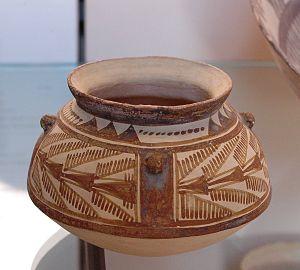
Vase caréné aux échassiers et aux oiseaux aux ailes éployées. Terre cuite, Suse I (4200-3800 av. J.-C.), découvert dans la nécropole du Tell de l'Acropole.
Suse est une ancienne cité de l'Iran située dans le sud-ouest de ce pays, dans une plaine à environ 140 km à l'est du fleuve Tigre. Habitée dès la fin du Vᵉ millénaire av. J.‑C., elle fut durant la haute Antiquité une des principales villes de la civilisation élamite, puis aux Vᵉ – IVᵉ siècle av. J.-C. la capitale de l'Empire perse achéménide, et resta peuplée jusqu'au XVᵉ siècle de notre ère au moins. La ville iranienne de Shush qui se trouve à proximité, en a pris la suite depuis le milieu du XXᵉ siècle.